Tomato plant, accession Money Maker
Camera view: horizontal (90 deg, fisheye); turntable rotation: 210 degrees
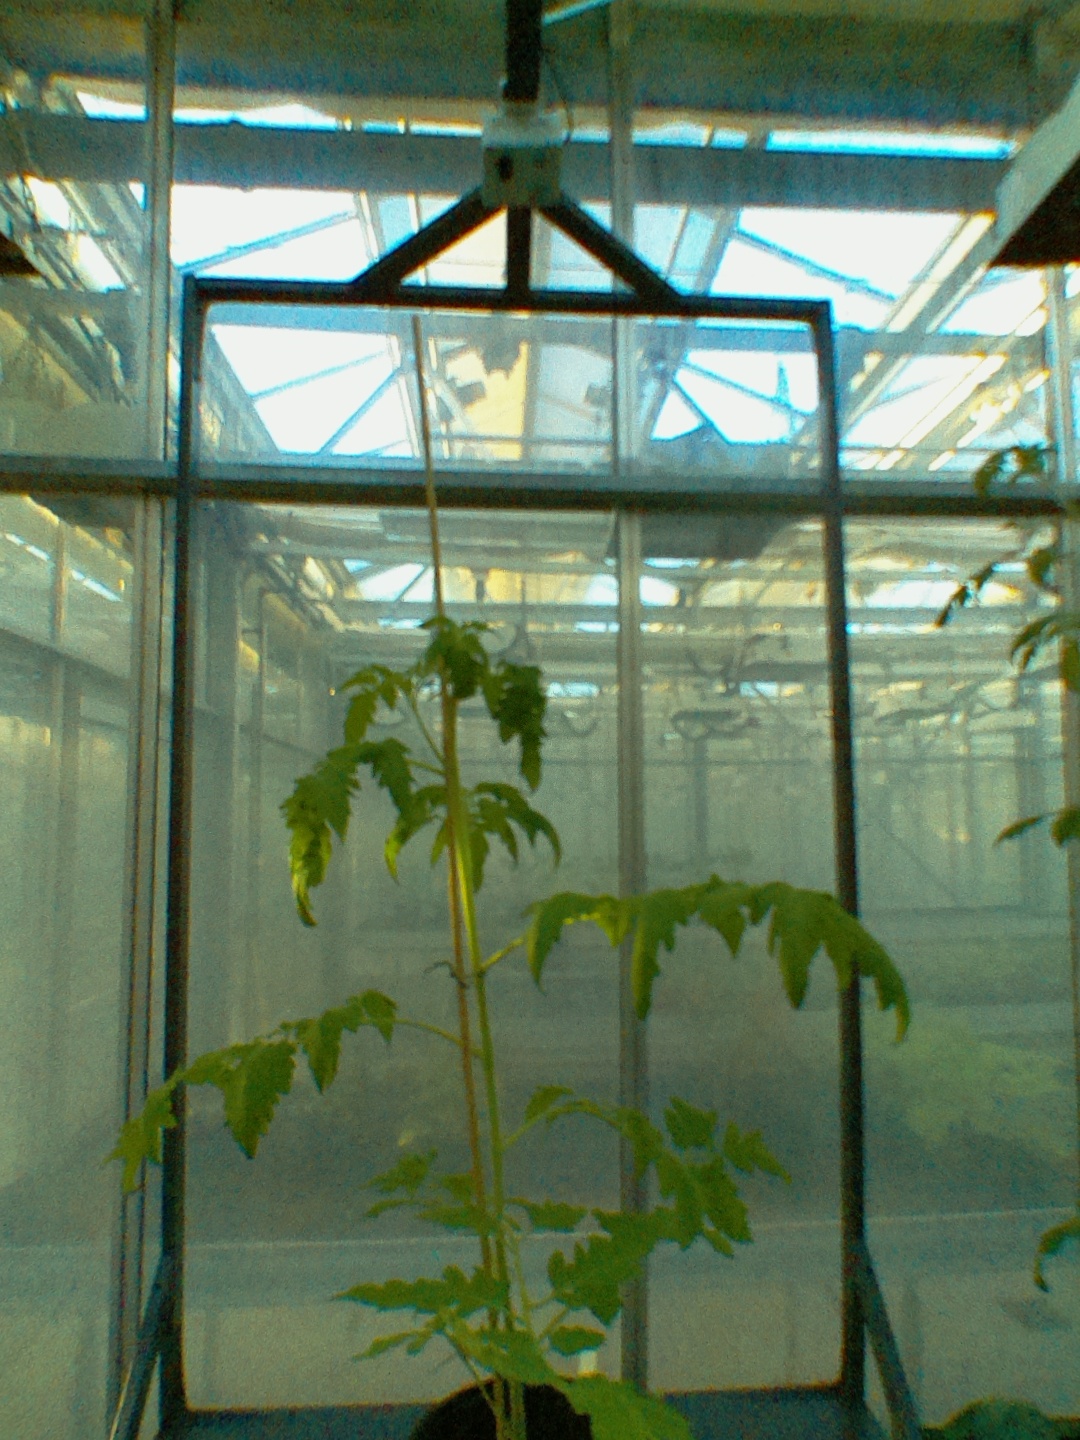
BBCH growth stage 17: 14 of true leaves visible